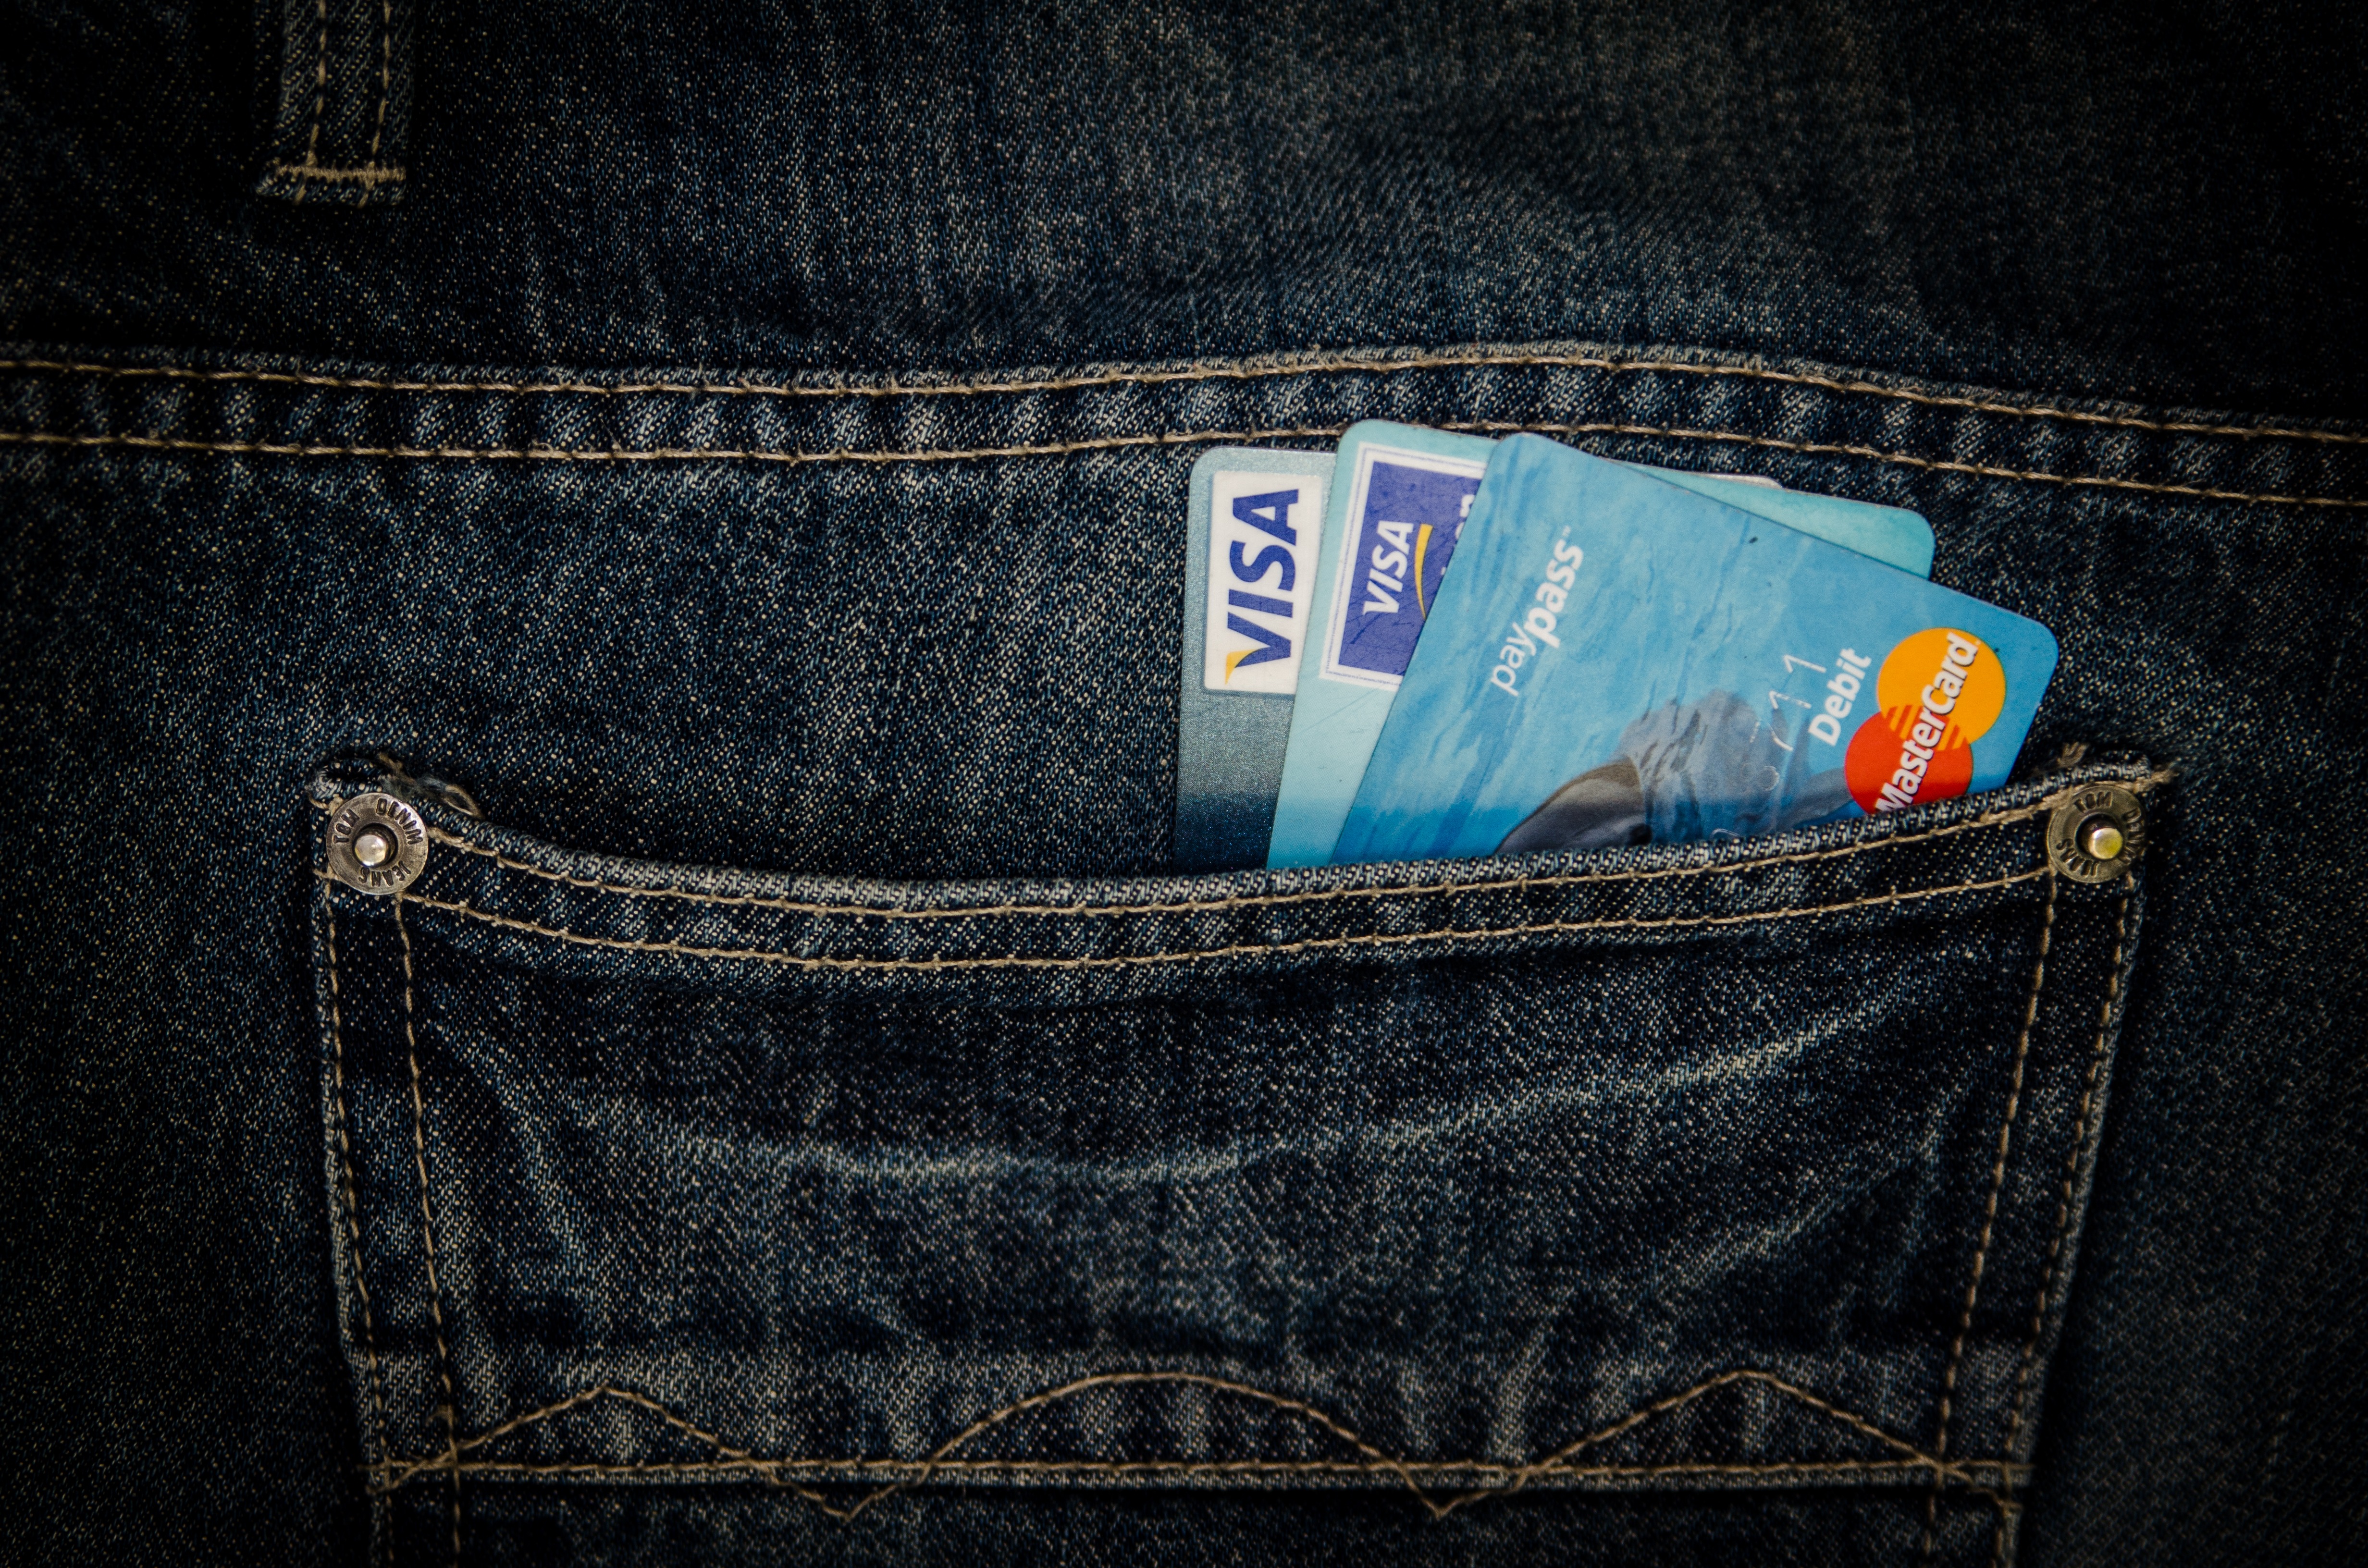
leather, jeans, money, bag, blue, business, clothing, shopping, material, denim, handbag, card, textile, footwear, buy, pocket, visa, t shirt, mastercard